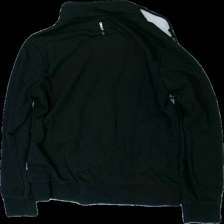
View: back
Type: Sweater
Category: Unisex
Brand: Only
Colors: Black
Material: 65% polyester, 35% cotton
Cut: Regular
Size: L
Season: All
Price range: <50
Recommended usage: Export
Description: basic black sweater